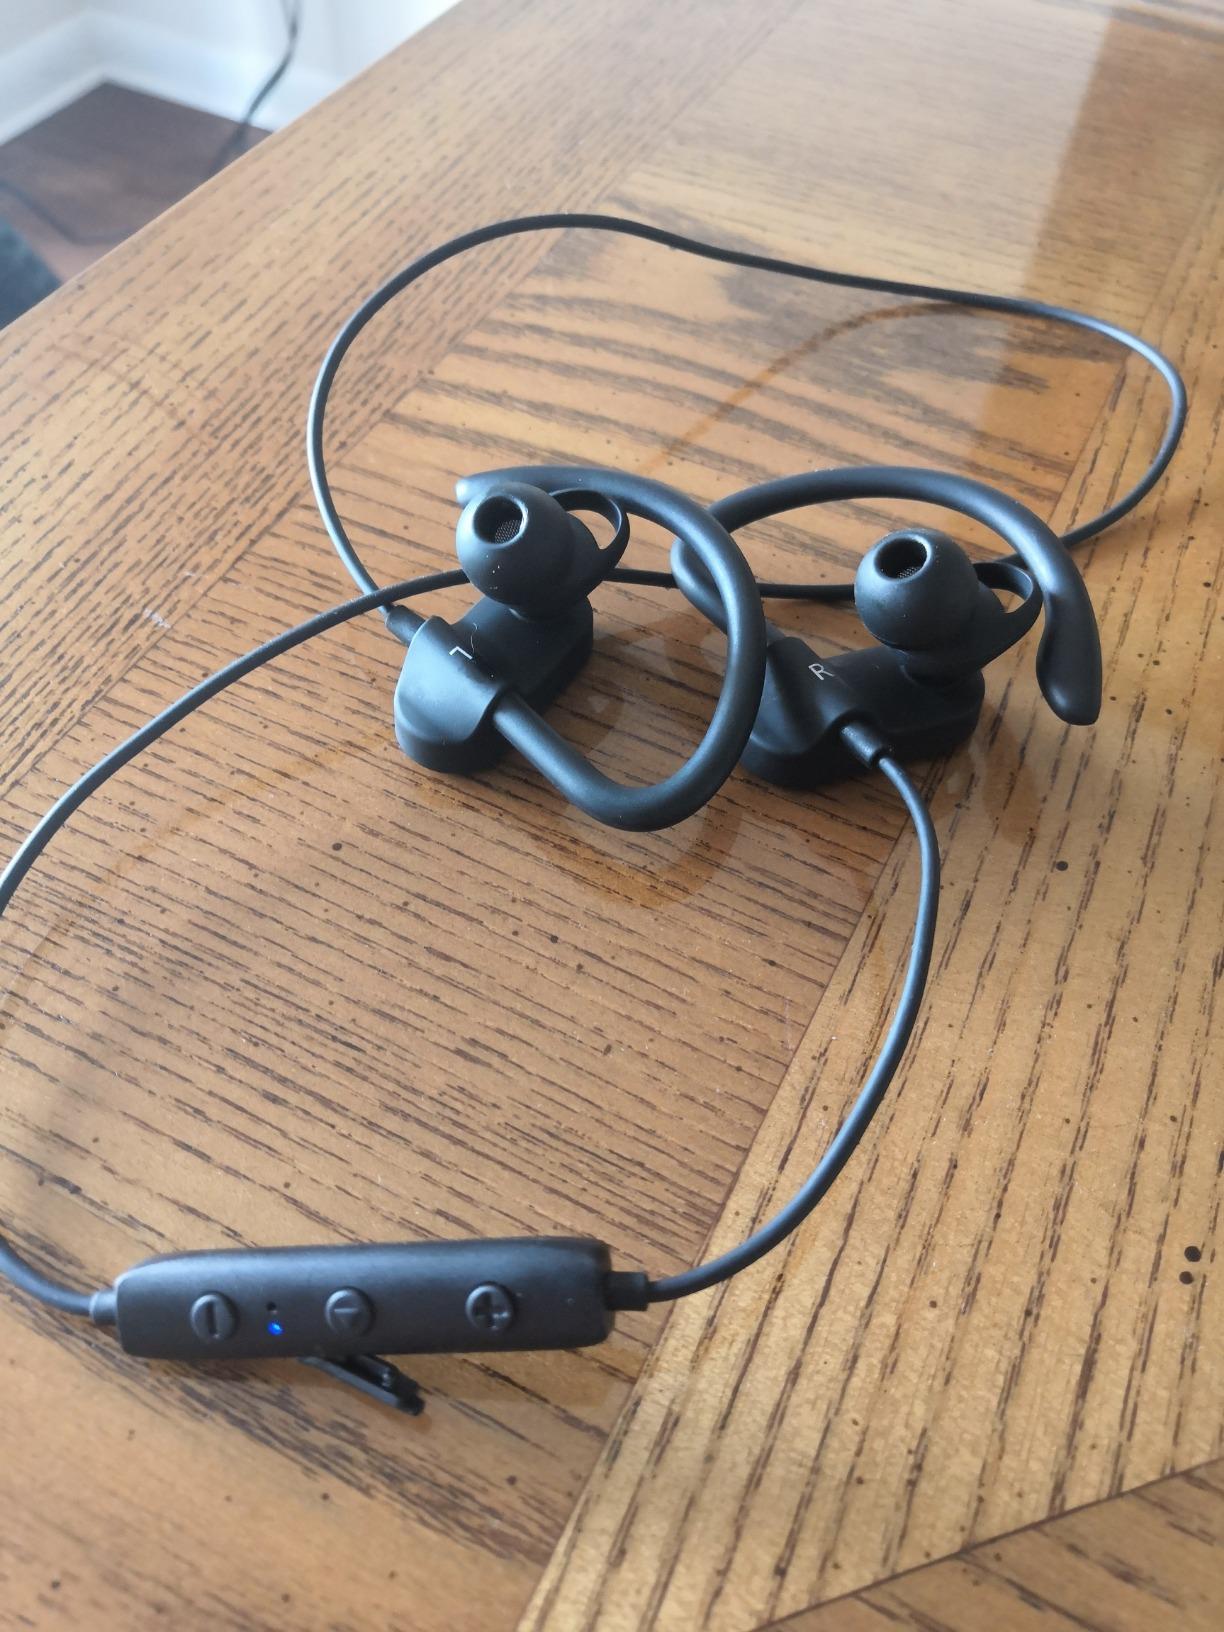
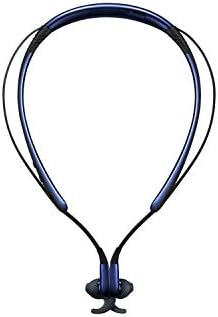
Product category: headphones
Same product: no